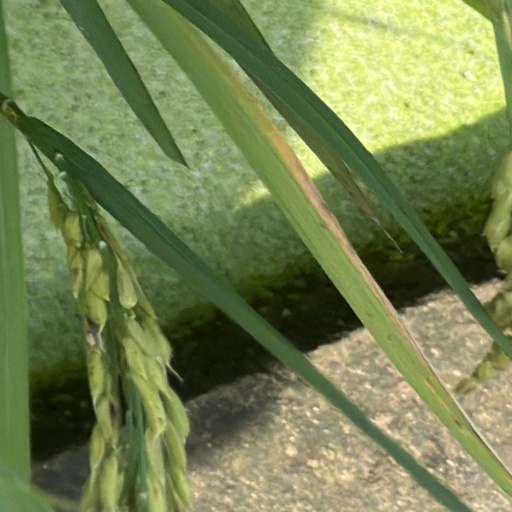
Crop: rice